6th Weapons Squadron

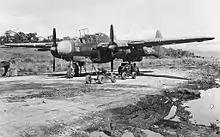
6th Night Fighter Squadron P-61 at a rough airfield somewhere in the Pacific, 1944

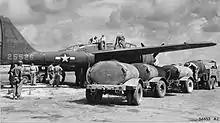
"Nightie Mission" P-61A-1-NO 42-5526 Pictured being fueled and armed on East Field, Saipan, Mariana Islands, 1944

On 20/21 March 1943, Detachment B's P-70s failed to stop Japanese night bombers from damaging fifteen of the 307th Bombardment Group's Consolidated B-24 Liberators and five of the 5th Bombardment Group's Boeing B-17 Flying Fortresses on the ground at Henderson Field on Guadalcanal. Eight months later, in November, enemy night bombers sank one and damaged three Allied ships at Bougainville Island. The Army Air Forces concluded from this initial experiment in night fighting that "it proved impossible to prevent the Japanese from inflicting some damage" on U.S. ground and surface forces.